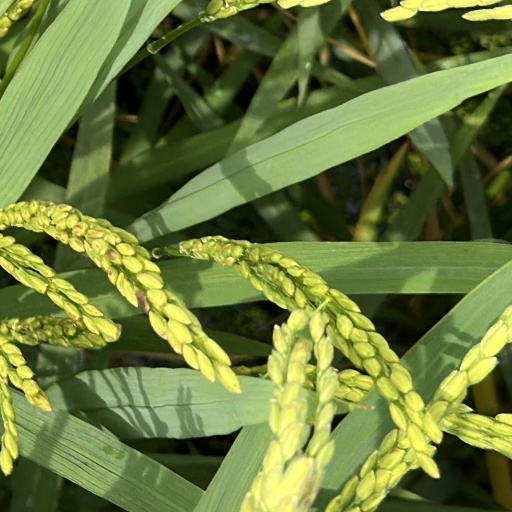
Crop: rice